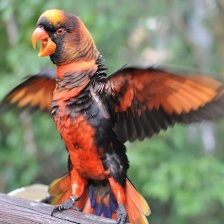
Species: DUSKY LORY
Scientific name: PSEUDEOS FUSCATA
ImageNet parent category: lorikeet